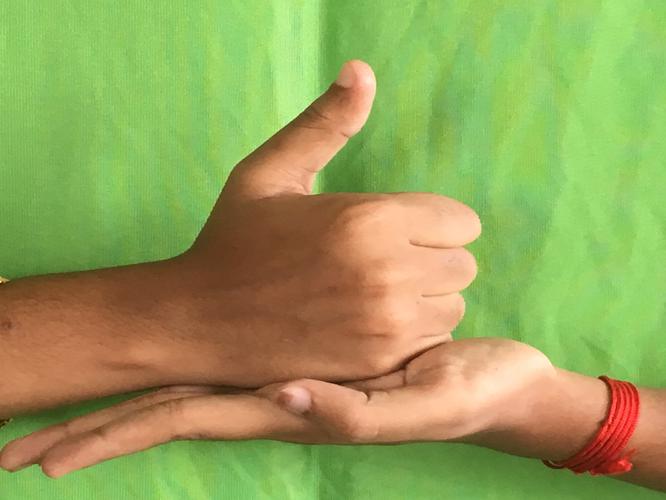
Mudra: Shivalinga
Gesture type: double_hand